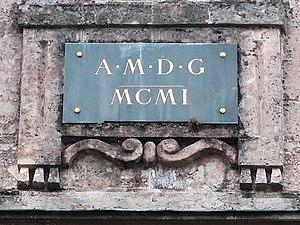
La spiritualité ignatienne ou ignacienne est une perception et conception chrétienne de la personne - corps et esprit - dans sa relation avec Dieu et avec le monde ambiant telle qu’inspirée par la vie et l’expérience mystique d'Ignace de Loyola. Fortement christocentrique, la spiritualité ignatienne ne conçoit pas une relation avec Dieu qui n’inclut pas un engagement au service de la communauté humaine, particulièrement dans l’Église catholique. Dans l’action au service du monde est perçue la présence même de Dieu : In actione contemplativus.